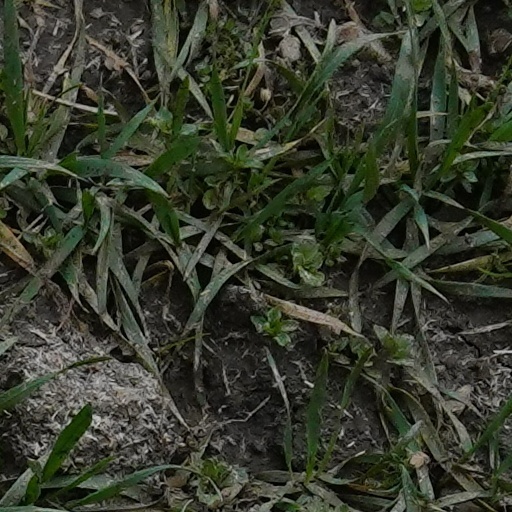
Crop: wheat